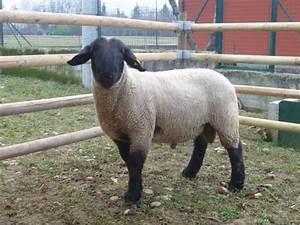
sheep